81st Fighter-Bomber Group

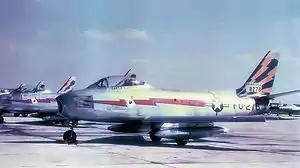
North American F-86A-5-NA Sabre Serial 48-0276 of the 116th Fighter-Interceptor Squadron, 1951.

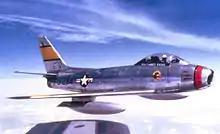
78th FBS North American F-86F Sabre - 51-13234

As a result of limited defense budgets, Continental Air Command (ConAC) was established on 1 December 1948 as a new major command. ConAC was the result of an effort by the new USAF to concentrate all fighter forces deployed within the continental United States to strengthen the air defense of the North American continent. With the establishment of ConAC, Tactical Air Command and Air Defense Command were reduced from major commands to operating agencies under ConAC.